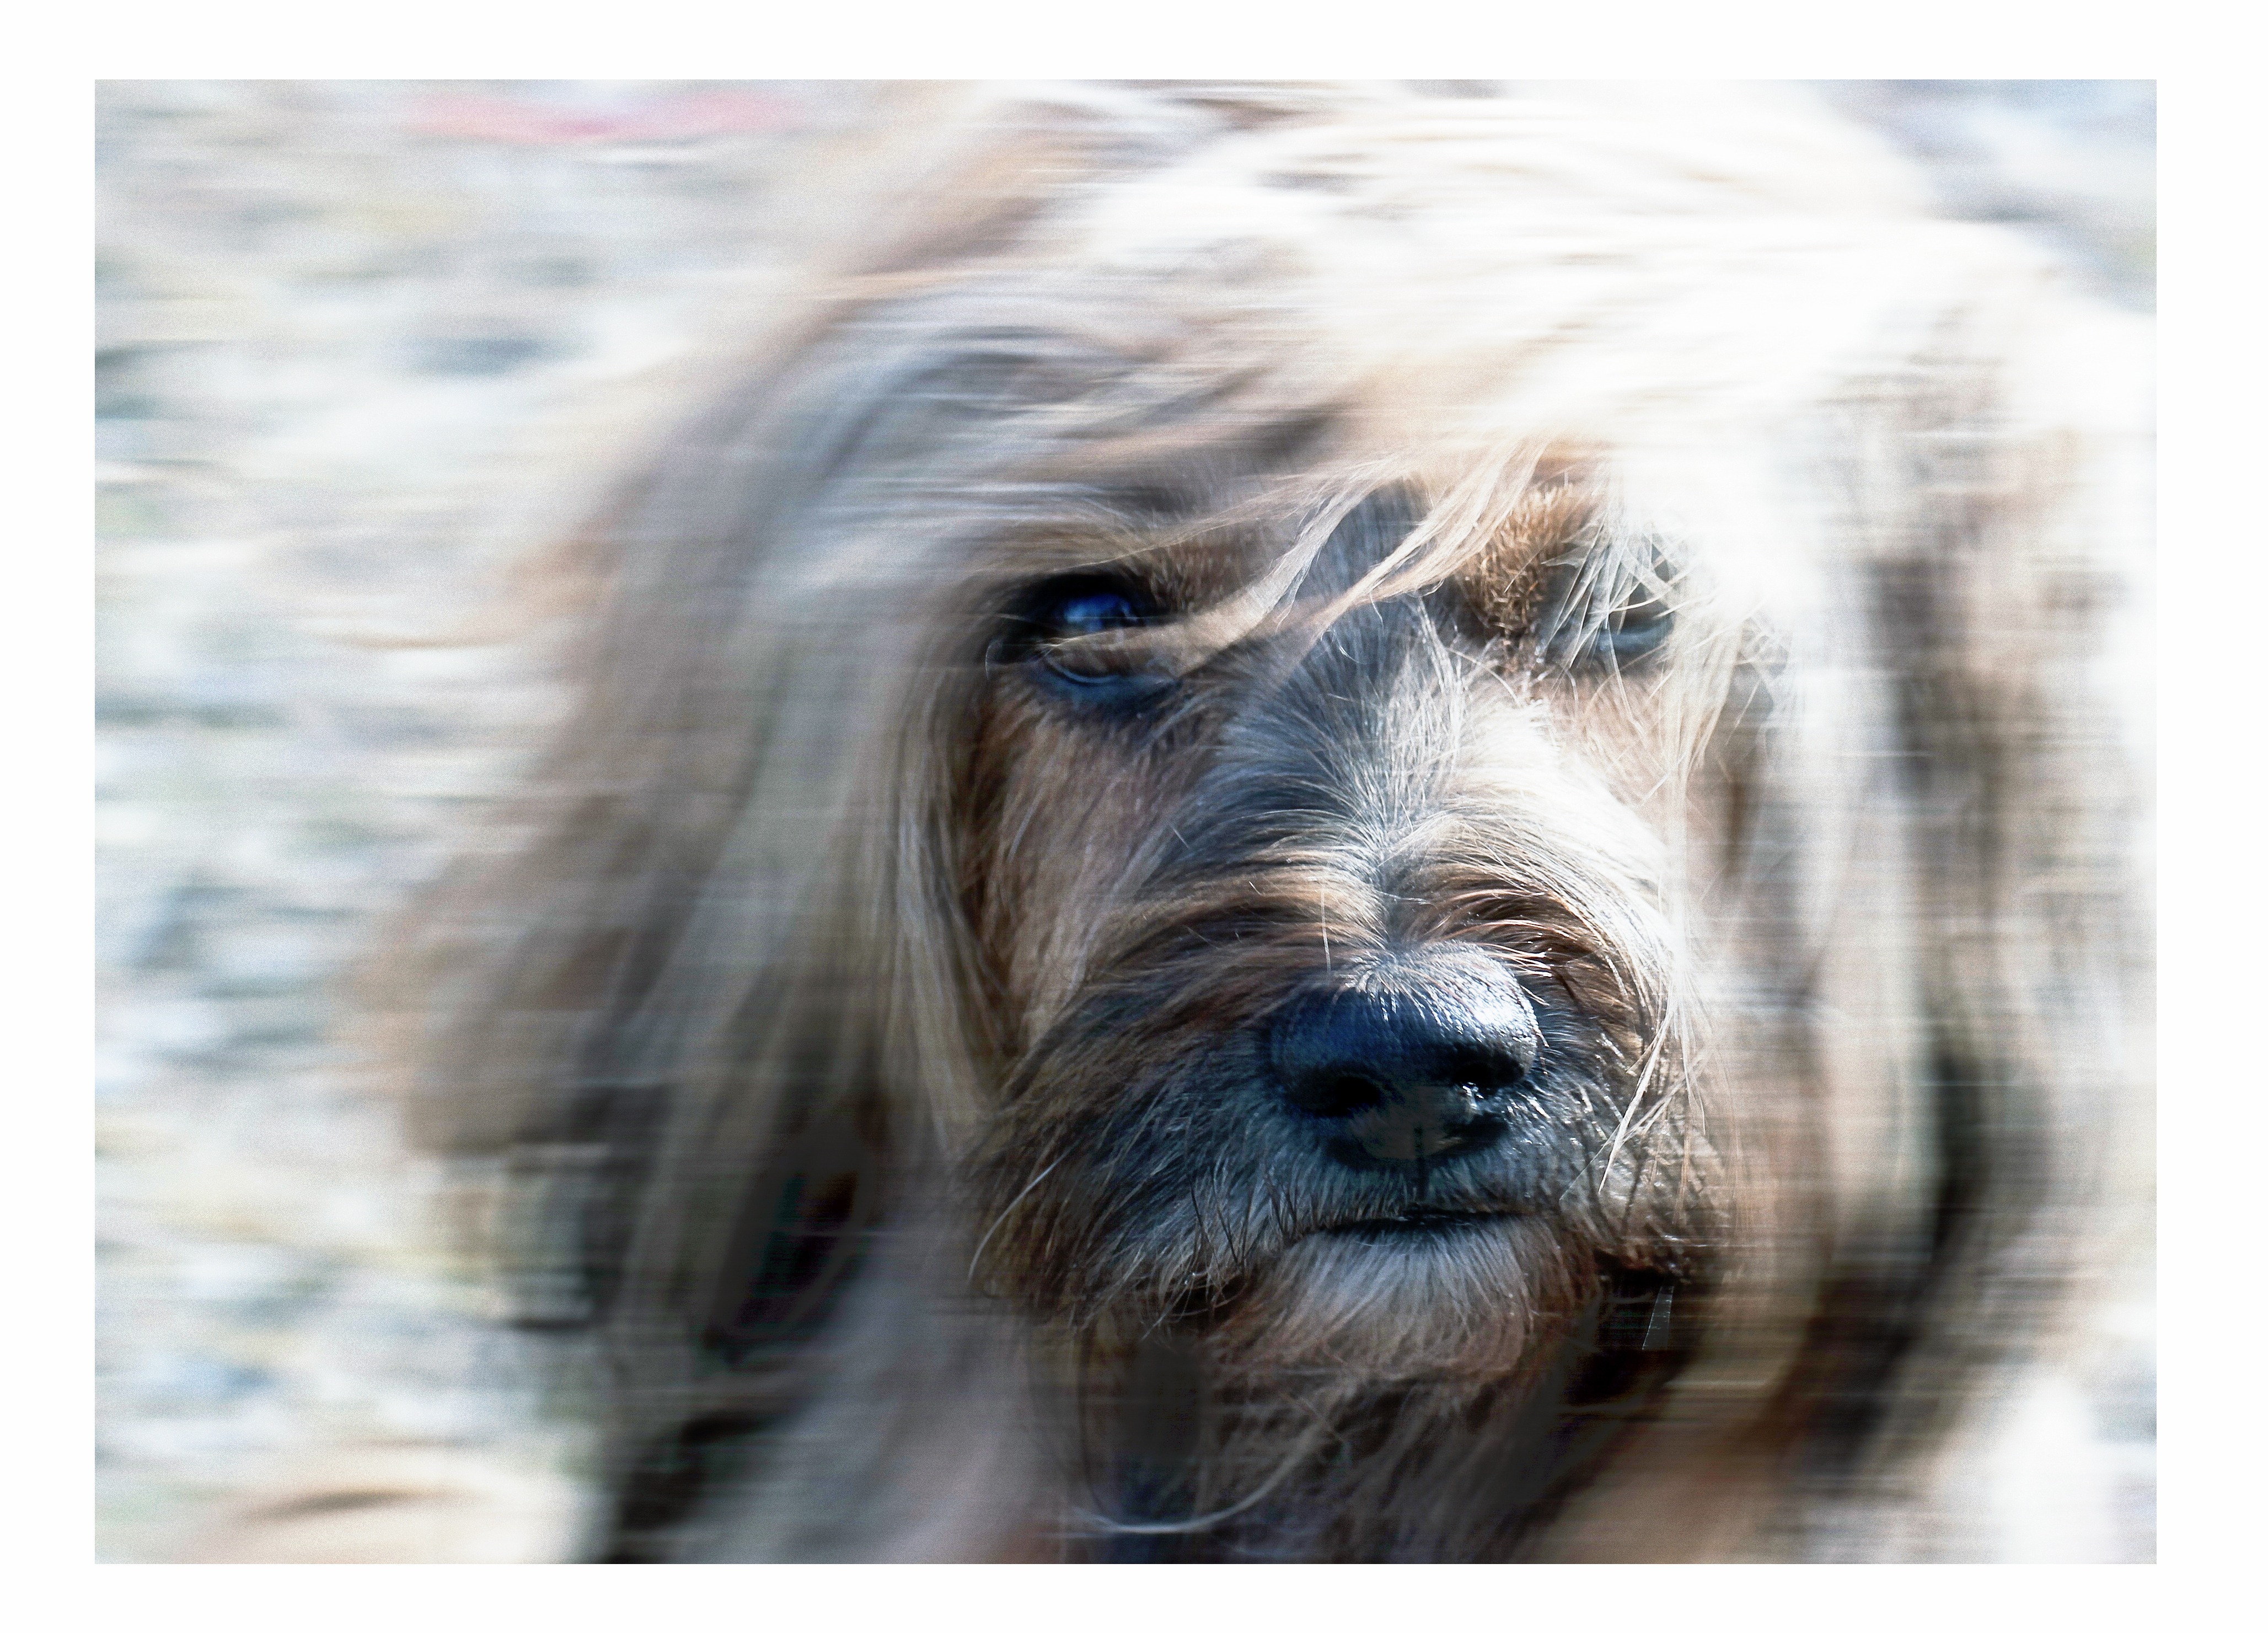
creative, hair, texture, wind, dog, animal, canine, pet, fur, portrait, mammal, face, eyes, snout, head, vertebrate, good, digital art, dog breed, terrier, brown eyes, german longhaired pointer, tibetan terrier, dog like mammal, schnoodle, dog crossbreeds, softened